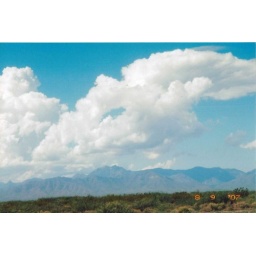
ok ok, my mom took this one, out the car window in new mexico